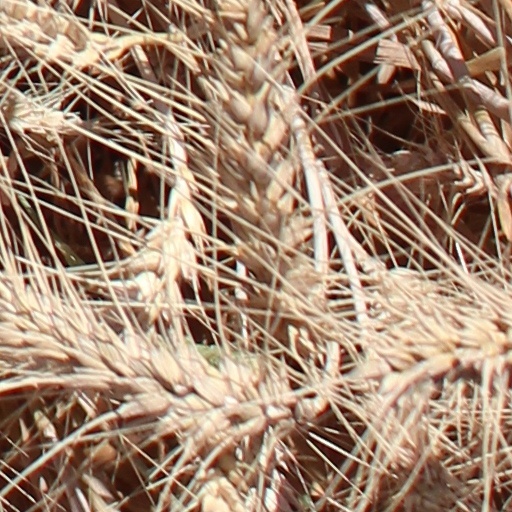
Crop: wheat